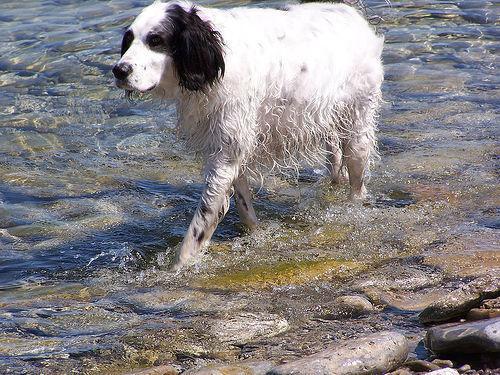
English_setter